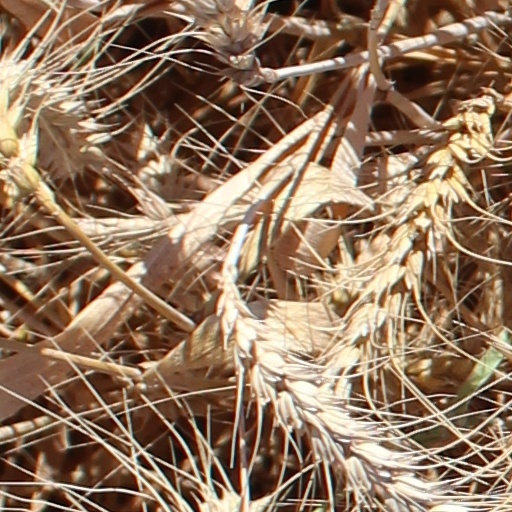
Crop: wheat